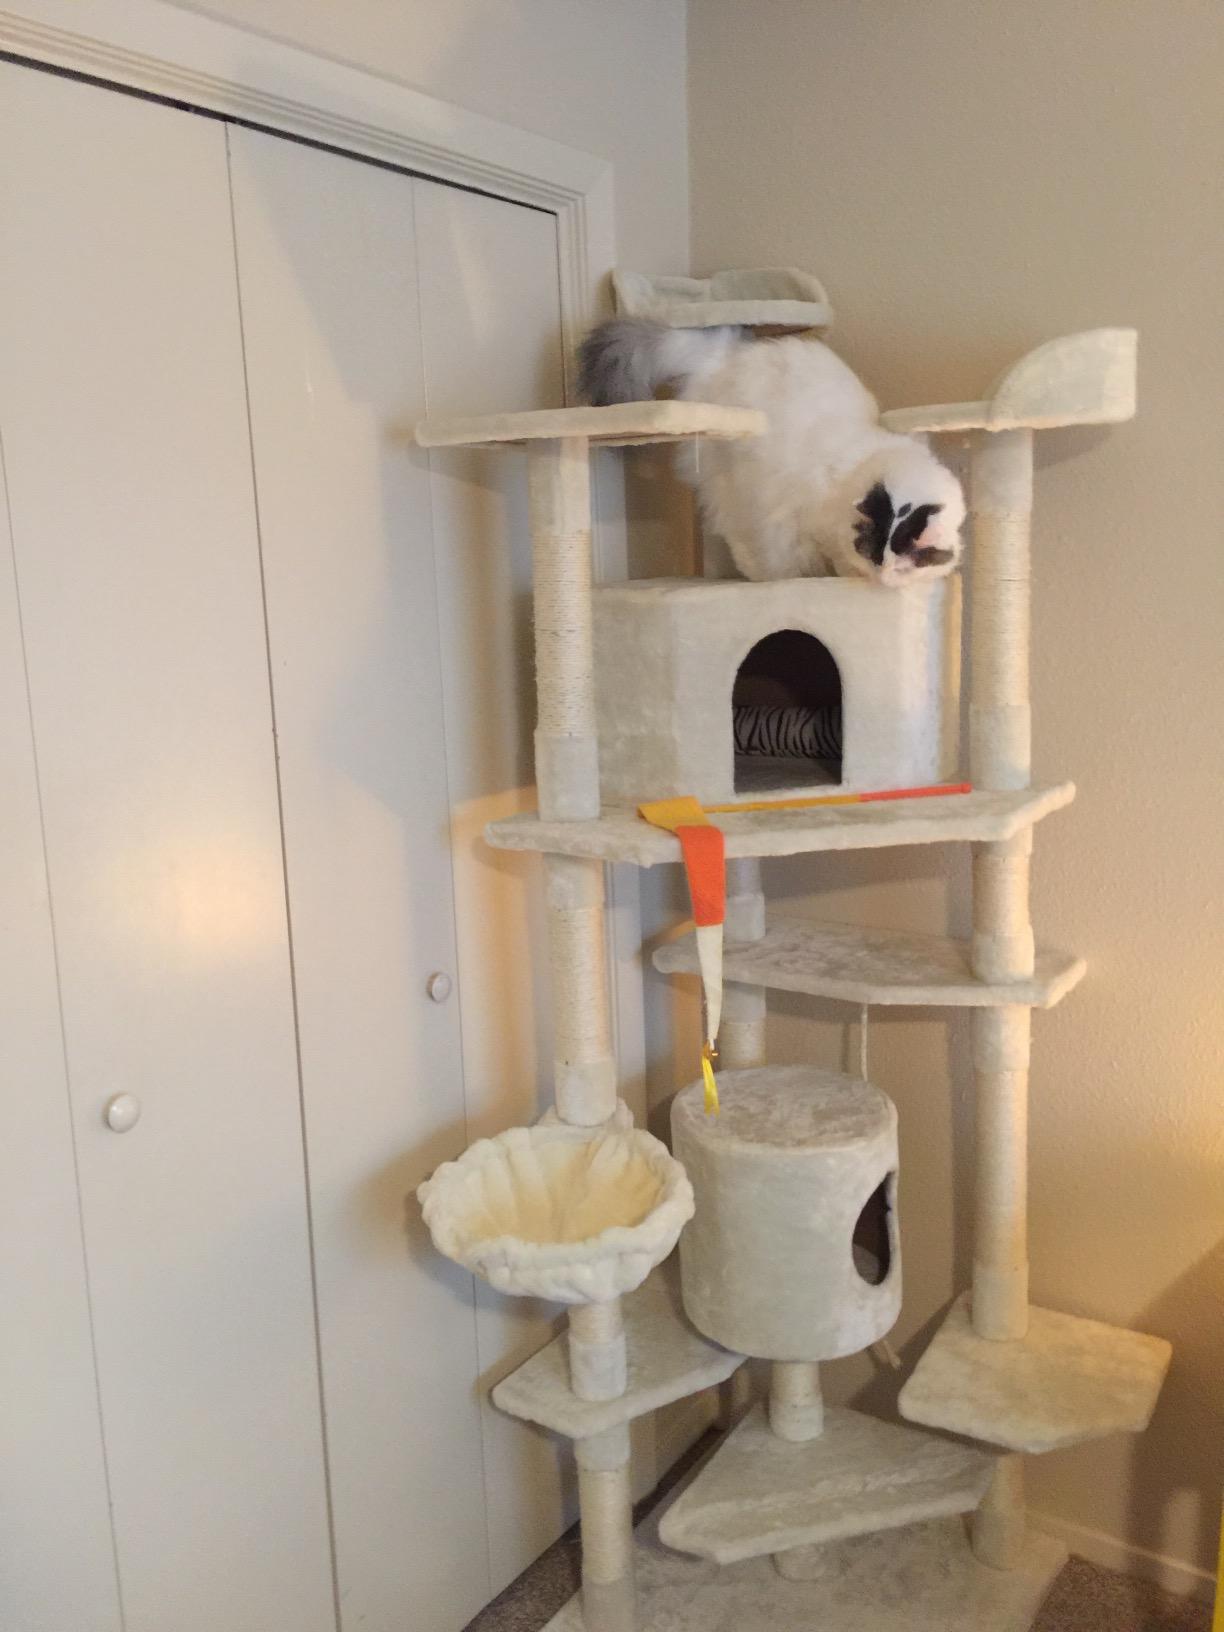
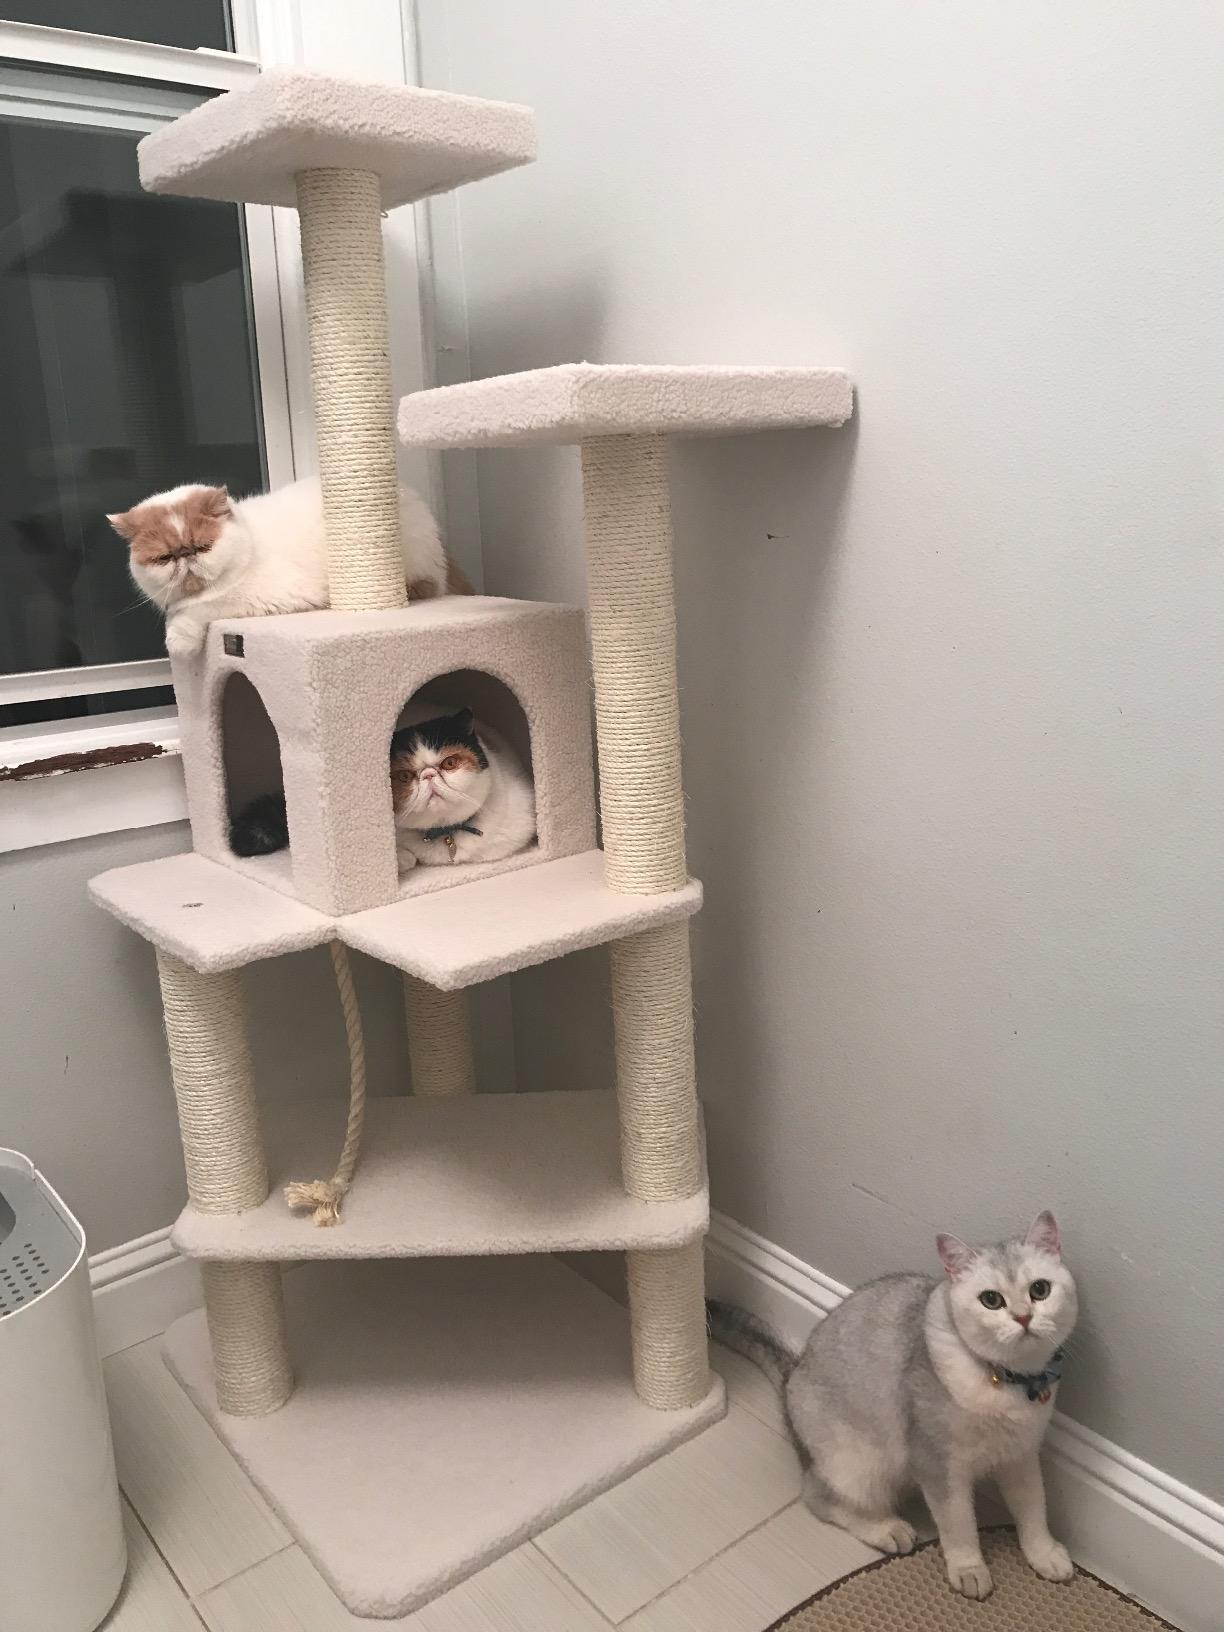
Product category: items_cat tree
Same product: no